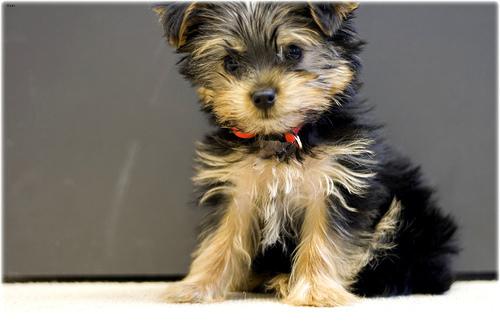
Breed: yorkshire terrier